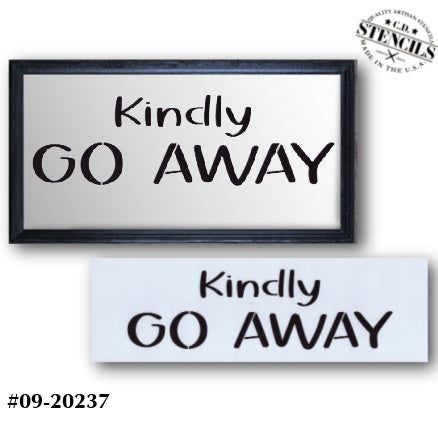
Convertibles: Kindly Go Away Stencil
Stencil is made of 7mil mylar and measures 4" x 12-5/8" Made to fit 14" diameter round plaque. CD Stencils are precision cut from high quality material to provide durable, reusable, easy to clean stencils. The translucent stencil offers easy alignment for professional results every time. Precise laser cut designs provide intricate detail. Projects will be amazing every time. Stencil size listed refers to the outside edge of the entire stencil. Image size would refer to the actual stencil size of the stencil design. All parts sold separately
Brand: CD Stencils
Category: Arts & Entertainment > Hobbies & Creative Arts > Arts & Crafts > Art & Crafting Tools > Craft Measuring & Marking Tools > Stencils & Die Cuts